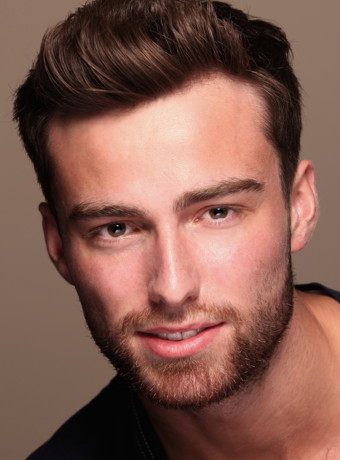
Gender: men